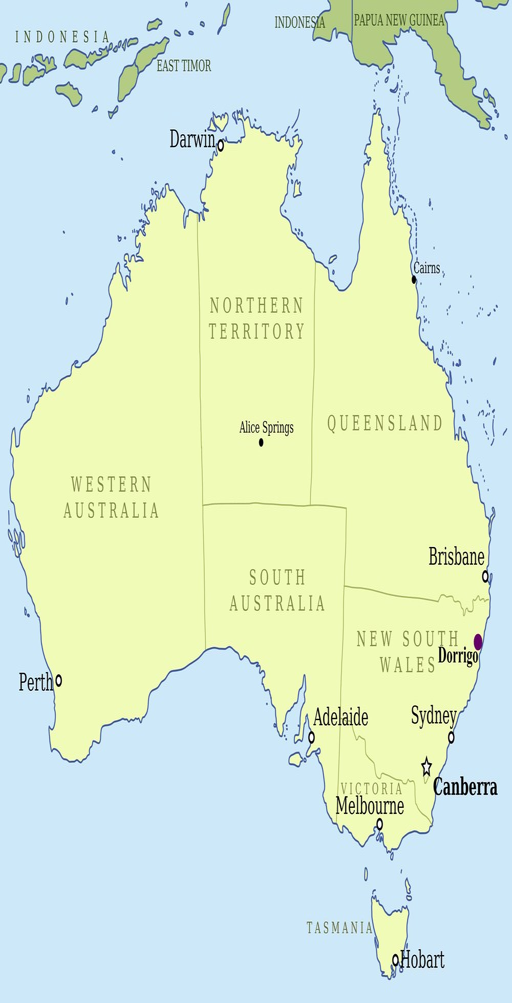
map showing location of a city